Eutropius of Saintes

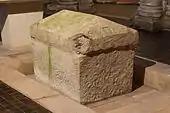
The tomb of St Eutropius in the Basilica of St Eutropius in Saintes

Gregory of Tours mentions the tradition of Eutropius’ martyrdom in his work, but also notes that before Bishop Palladius of Saintes translated Eutropius’ relics around 590 to the Romanesque church of St. Eutropius in Saintes, no one really knew the legend of Eutropius. In the 6th century, the poet Venantius Fortunatus refers to Eutropius in connection with Saintes.